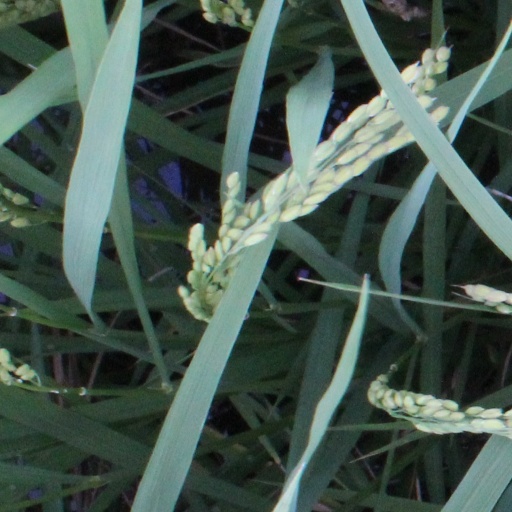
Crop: rice